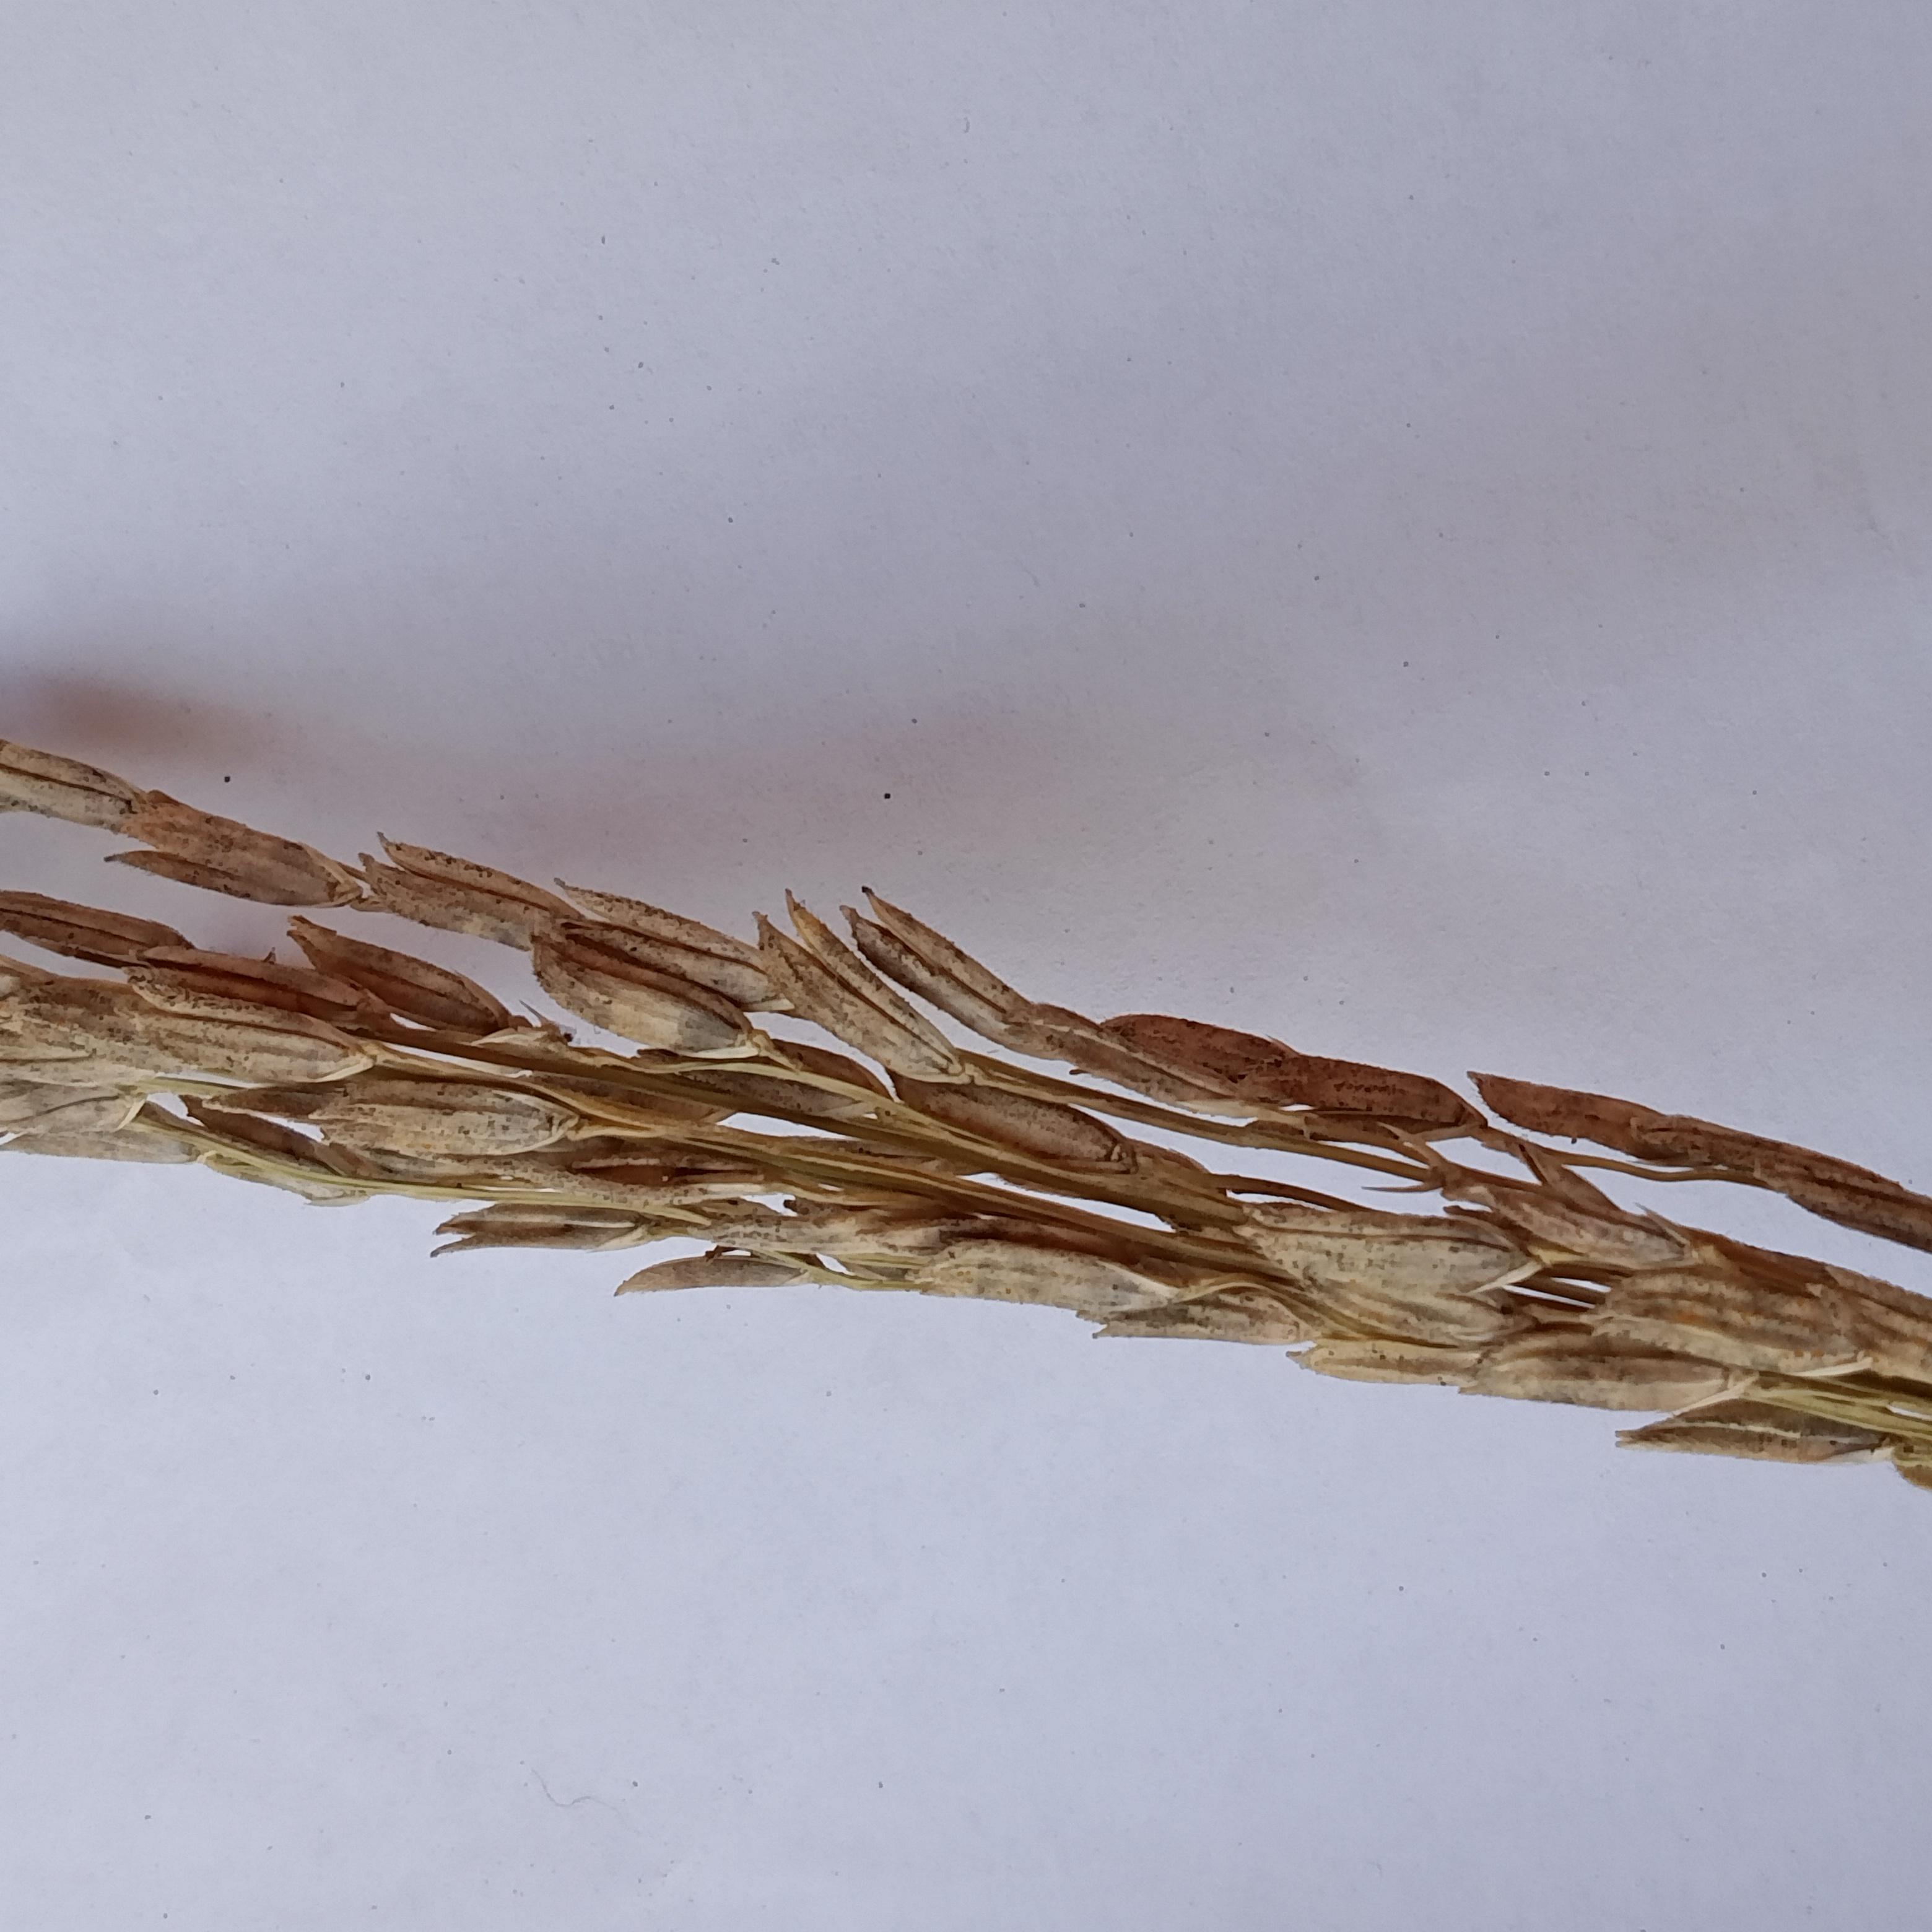
Label: Rice___Neck_Blast